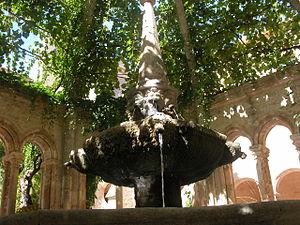
Abbaye de Valmagne - Photo personnelle.
Un lavabo est une vasque permettant de se laver les mains. Ce mot est issu du latin, lavabo étant la première personne du singulier du verbe latin lavare au futur de l'indicatif. Il est employé à l'origine, et encore maintenant, dans la liturgie chrétienne, pour désigner le moment de la messe où le prêtre se lave les mains, ainsi que le récipient utilisé à cet effet. L'usage du terme s'est ensuite étendu à des dispositifs à usage domestique.